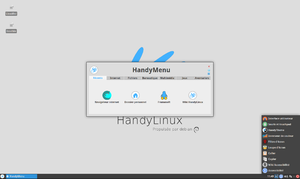
capture d'écran du bureau par défaut